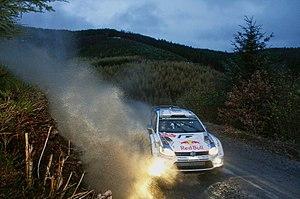
Le 70ᵉ rallye de Grande-Bretagne 2014, disputé du 13 au 16 novembre 2014 en Grande-Bretagne, au Pays de Galles, est la 13ᵉ et dernière manche de la saison 2014 du championnat du monde des rallyes.